Harold Brown (Royal Navy officer)

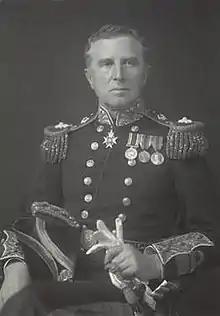
Brown in 1932

Vice-Admiral Sir Harold Arthur Brown (19 March 1878 – 15 February 1968) was an English engineer who served with the Royal Navy.